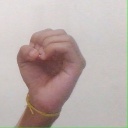
अक्षर: ऊ